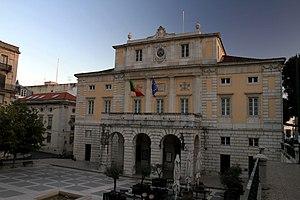
Le Teatro Nacional de São Carlos est la principale salle d'opéra de Lisbonne, au Portugal. Il a été construit sur les plans de l'architecte José da Costa e Silva, dans le quartier historique du Chiado, en remplacement de l'Opéra du Tage, qu'avait détruit le tremblement de terre de 1755. Il a été inauguré le 30 juillet 1793 par la reine Marie Iʳᵉ. La première représentation a été celle de La Ballerina amante de Domenico Cimarosa.